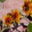
Label: sunflower